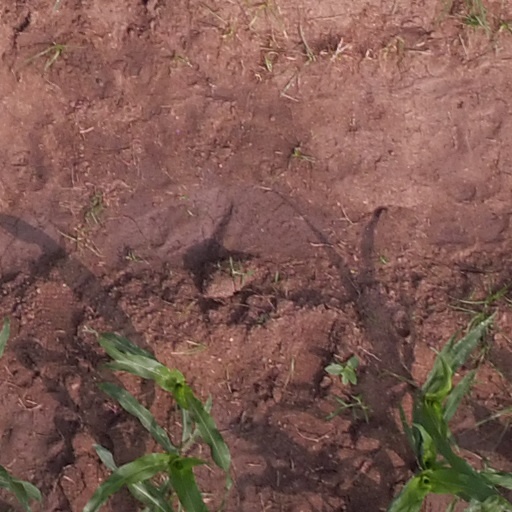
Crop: maize; corn